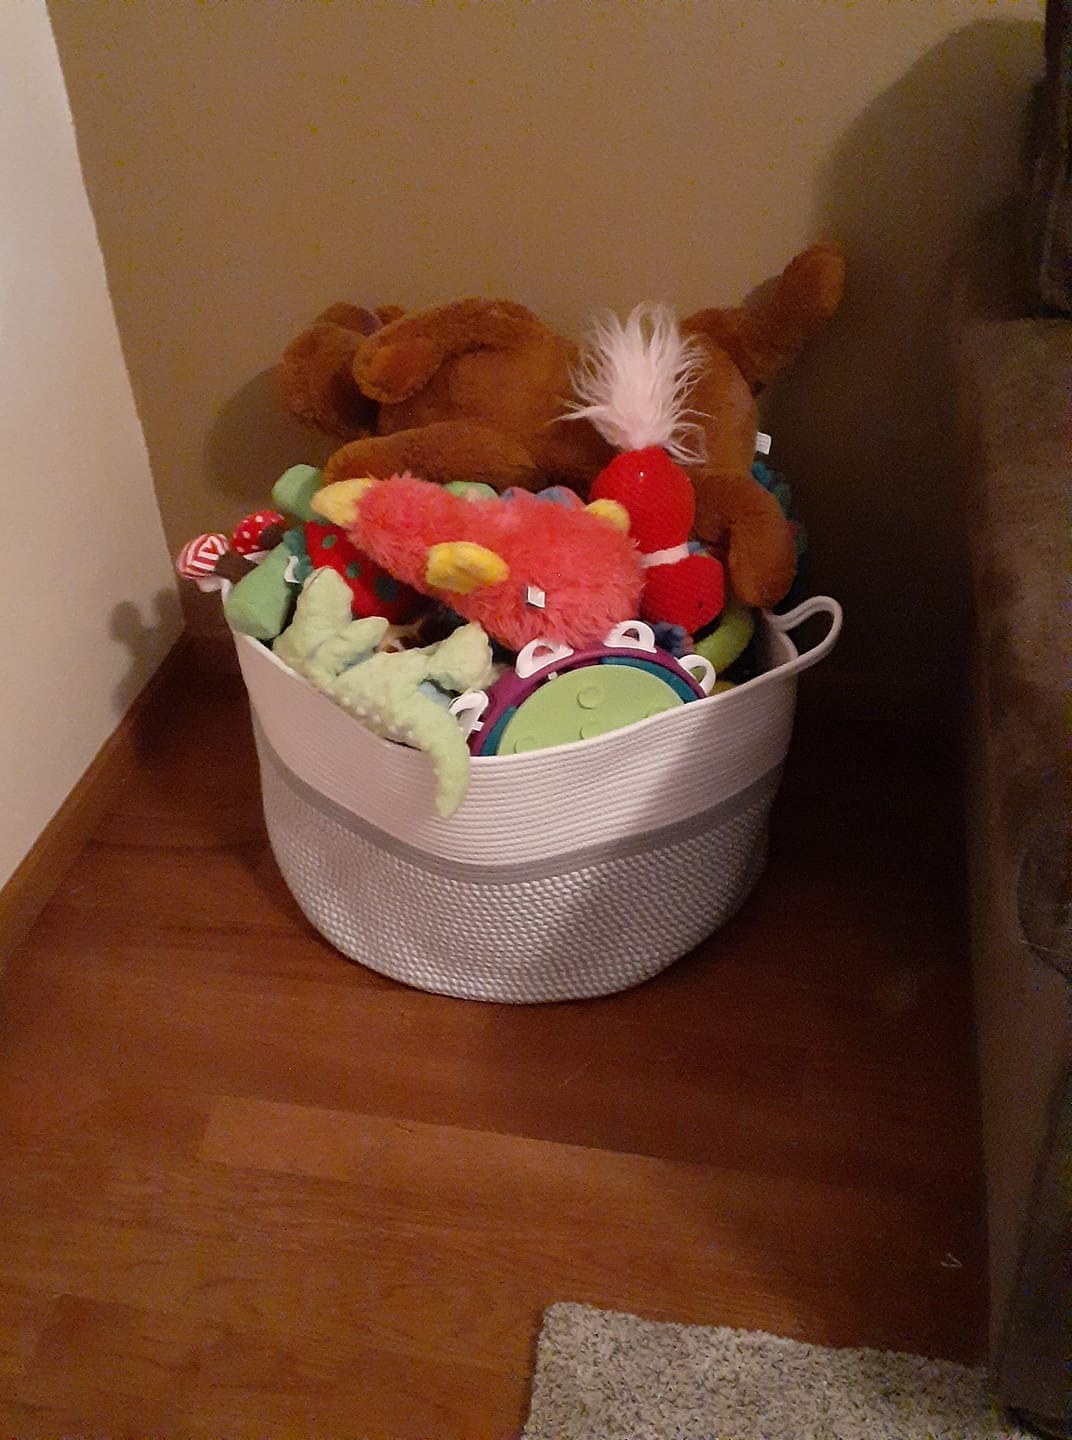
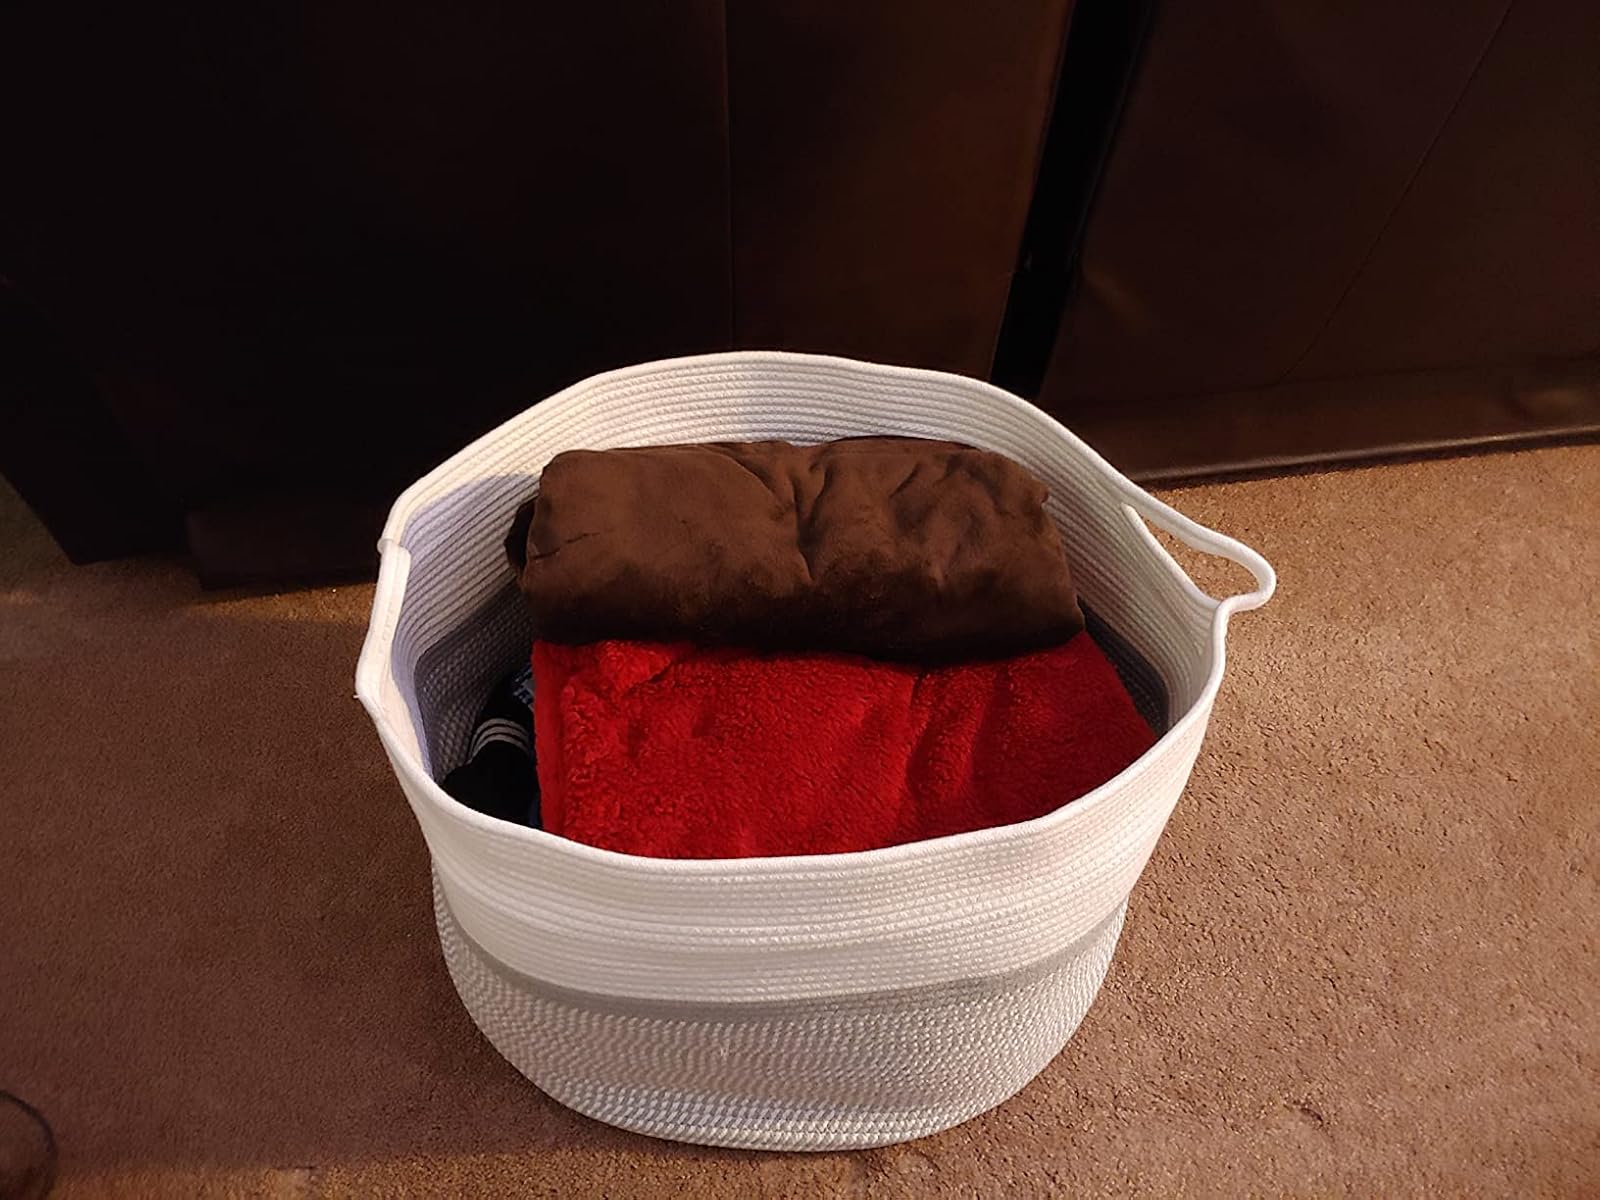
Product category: items_hamper
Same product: yes